Isner–Mahut match at the 2010 Wimbledon Championships

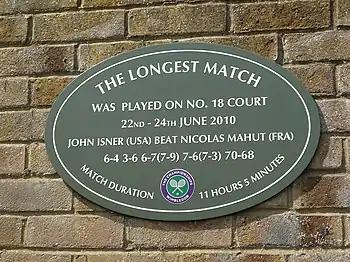
Plaque on Wimbledon Court No. 18 to commemorate the longest match in tennis history between John Isner and Nicolas Mahut on 22–24 June 2010

In the United Kingdom, the match was featured live in part on BBC One, BBC Two and BBC HD, which were all the television channels which the BBC used to cover Wimbledon. The match was broadcast live in its entirety on the BBC Red Button.